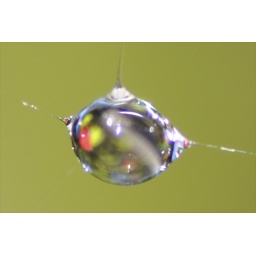
Extra close up of a drop of water on a spider web. The red geranium is reflected in the droplet.